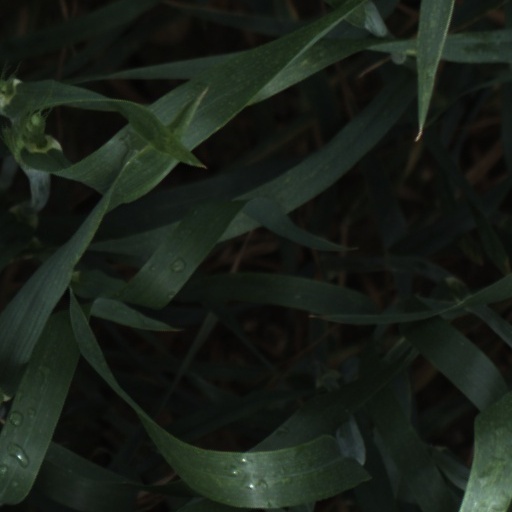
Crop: wheat